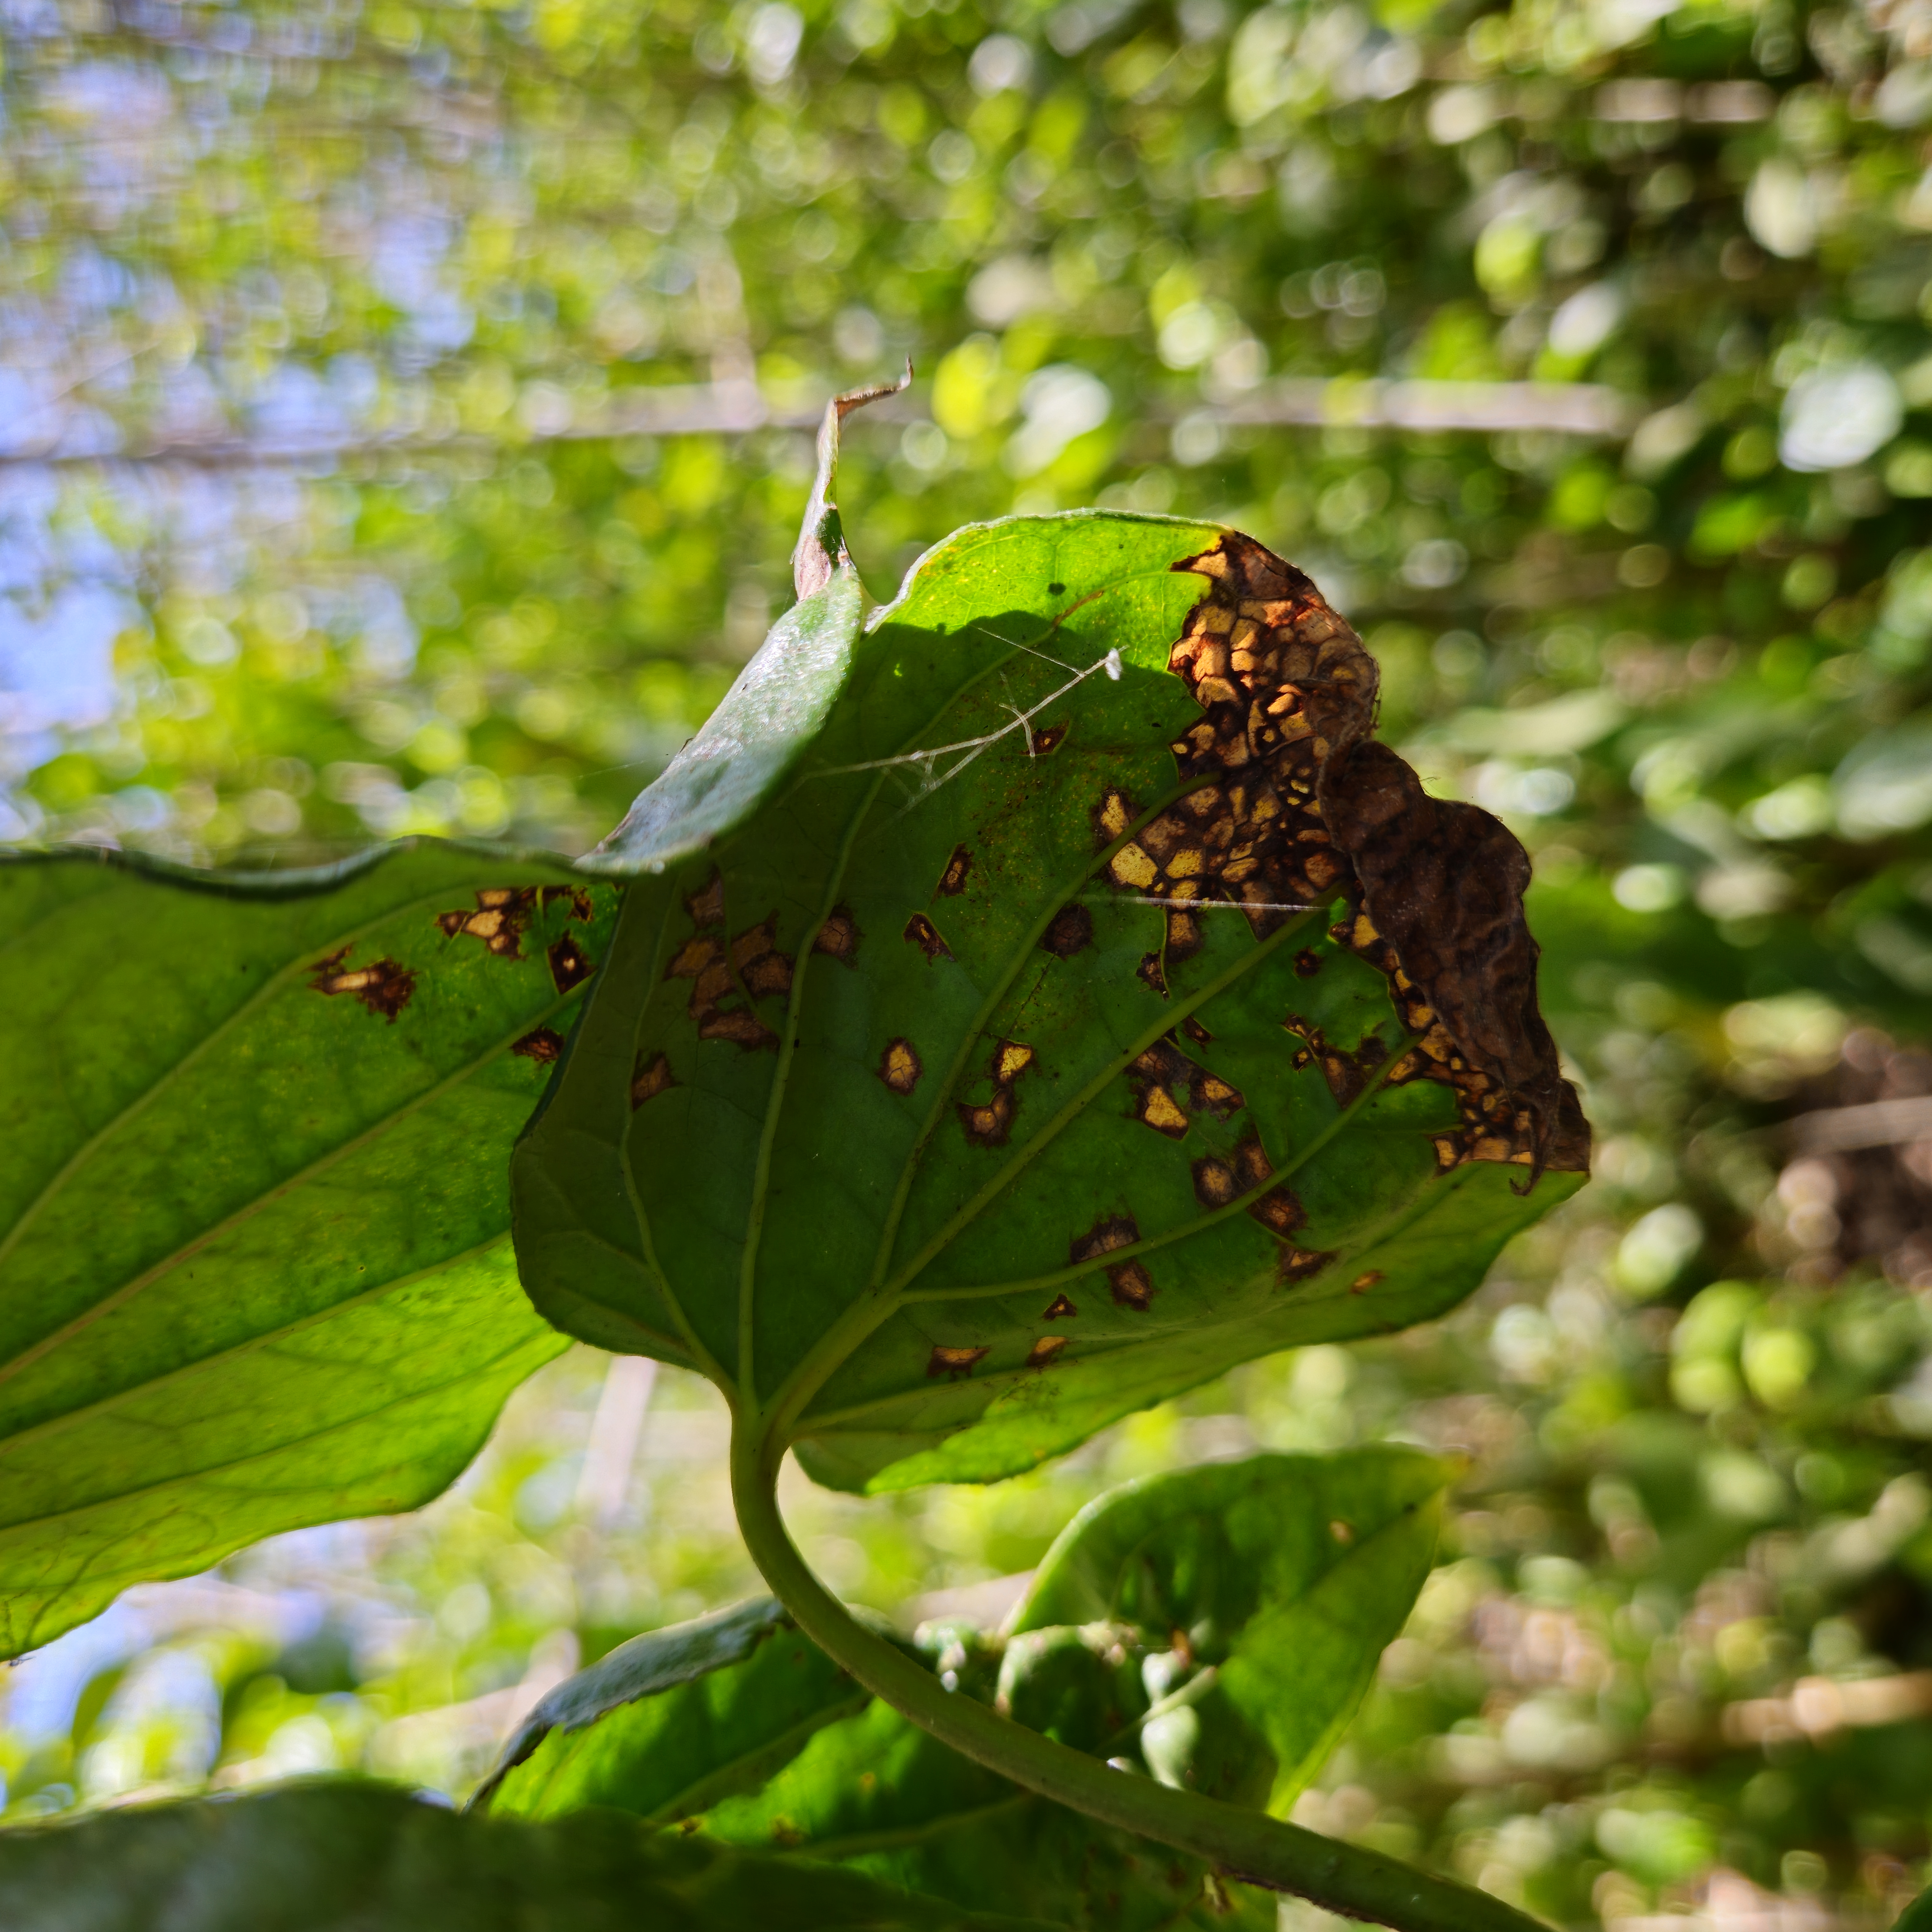
Label: Diseased